Battle of Long Tan

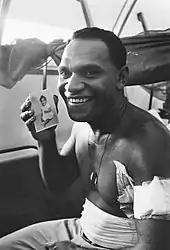
Corporal Buddy Lea, who was wounded in the battle, holding a photo of his daughter

VC and PAVN casualties were claimed by the Australians to have numbered 245 dead left on the battlefield and three captured, with many more were thought to have been removed as they withdrew. Others were so badly mutilated their remains were unidentifiable. Approximately half were believed to have been caused by artillery and the remainder by small arms. The initial estimate was given by an Australian Army spokesman, and some participants in the battle regarded them as inflated.